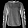
Label: Pullover